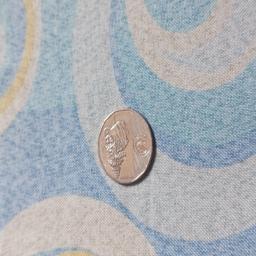
Label: 10_New_Back